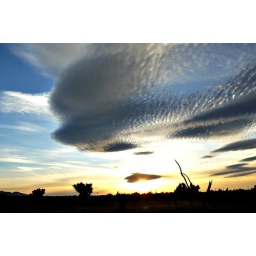
Flying giant bird over the sky